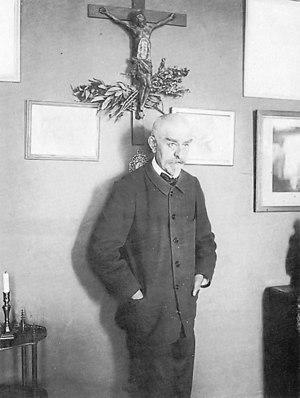
L'histoire de la tour Eiffel relate les origines et la construction du monument parisien.
Joris-Karl Huysmans [ɥismɑ̃ːs], nom de plume de Charles Marie Georges Huysmans, est un écrivain et critique d'art français, né le 5 février 1848 à Paris et mort dans la même ville le 12 mai 1907.